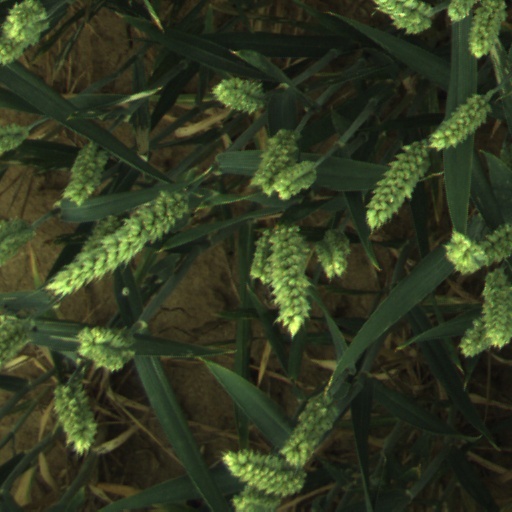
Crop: wheat